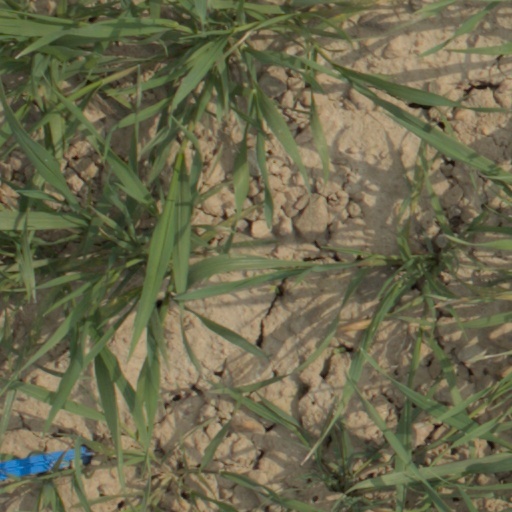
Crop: wheat